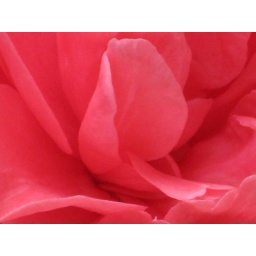
Photo taken of a bright red rose in Feb 2008 in Cameron Highlands, Pahang state, Malaysia.